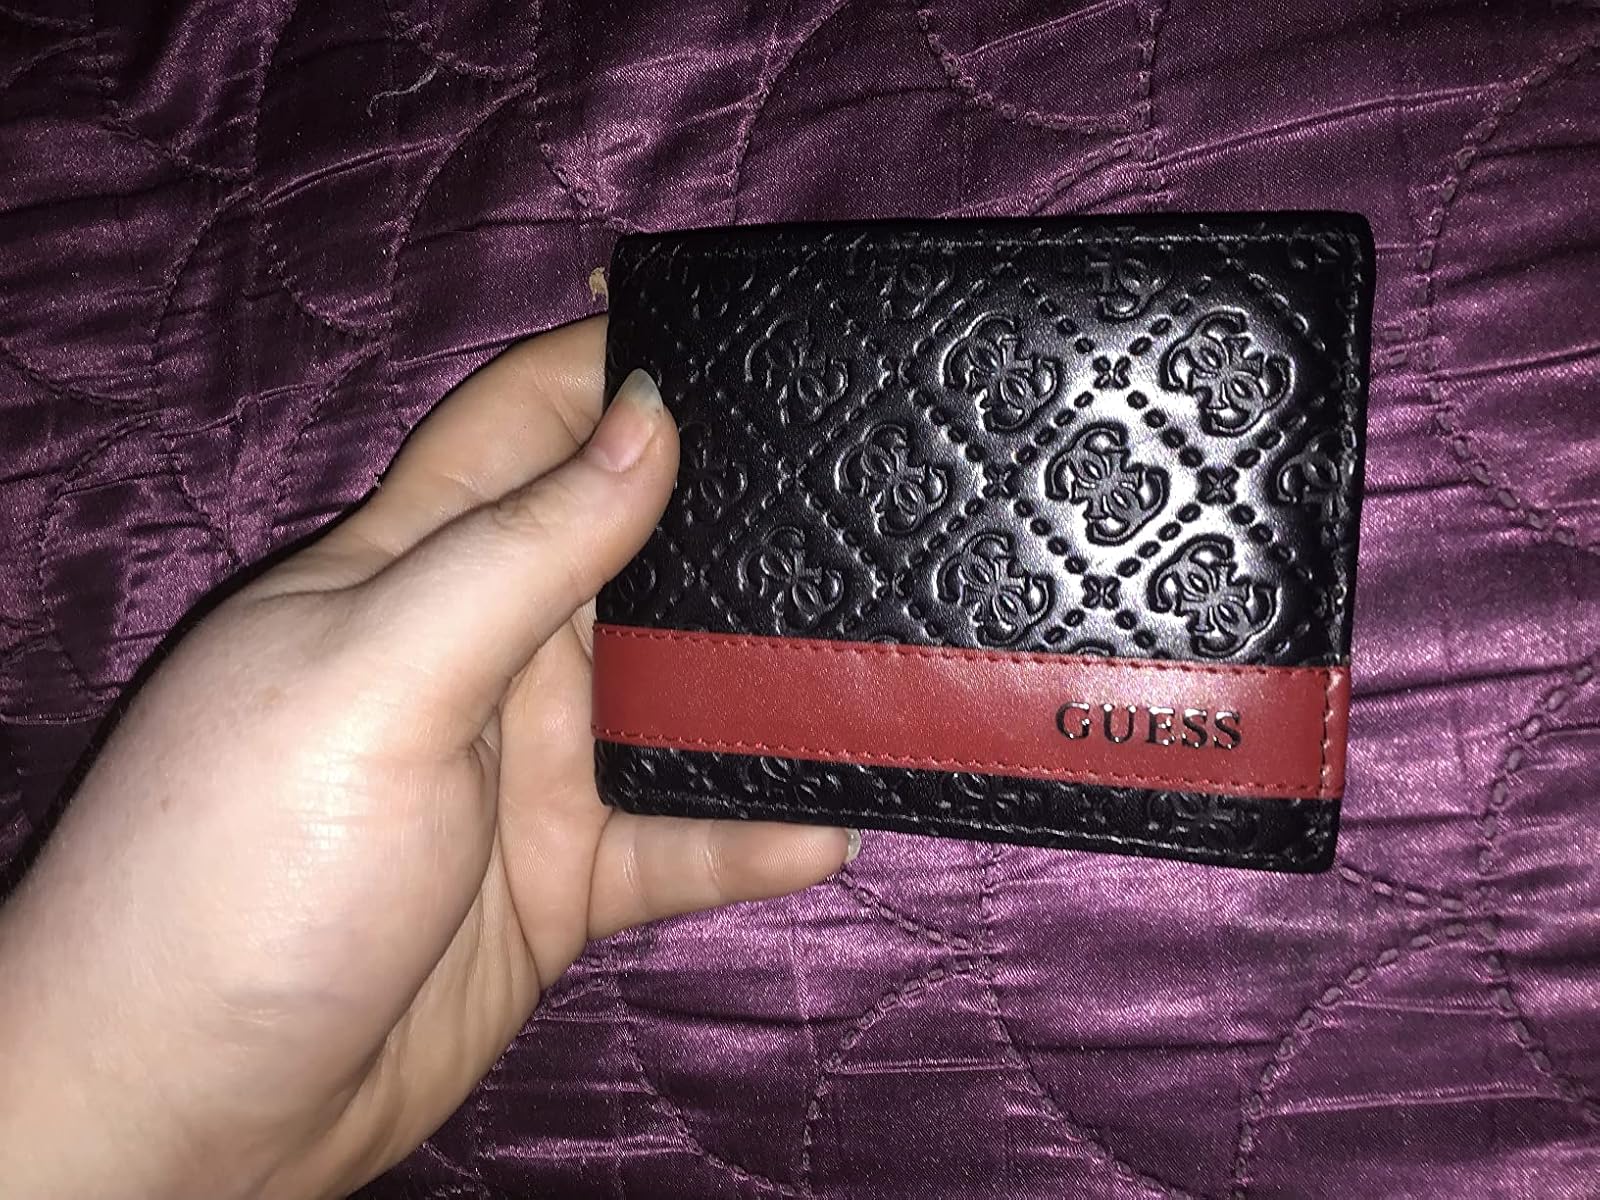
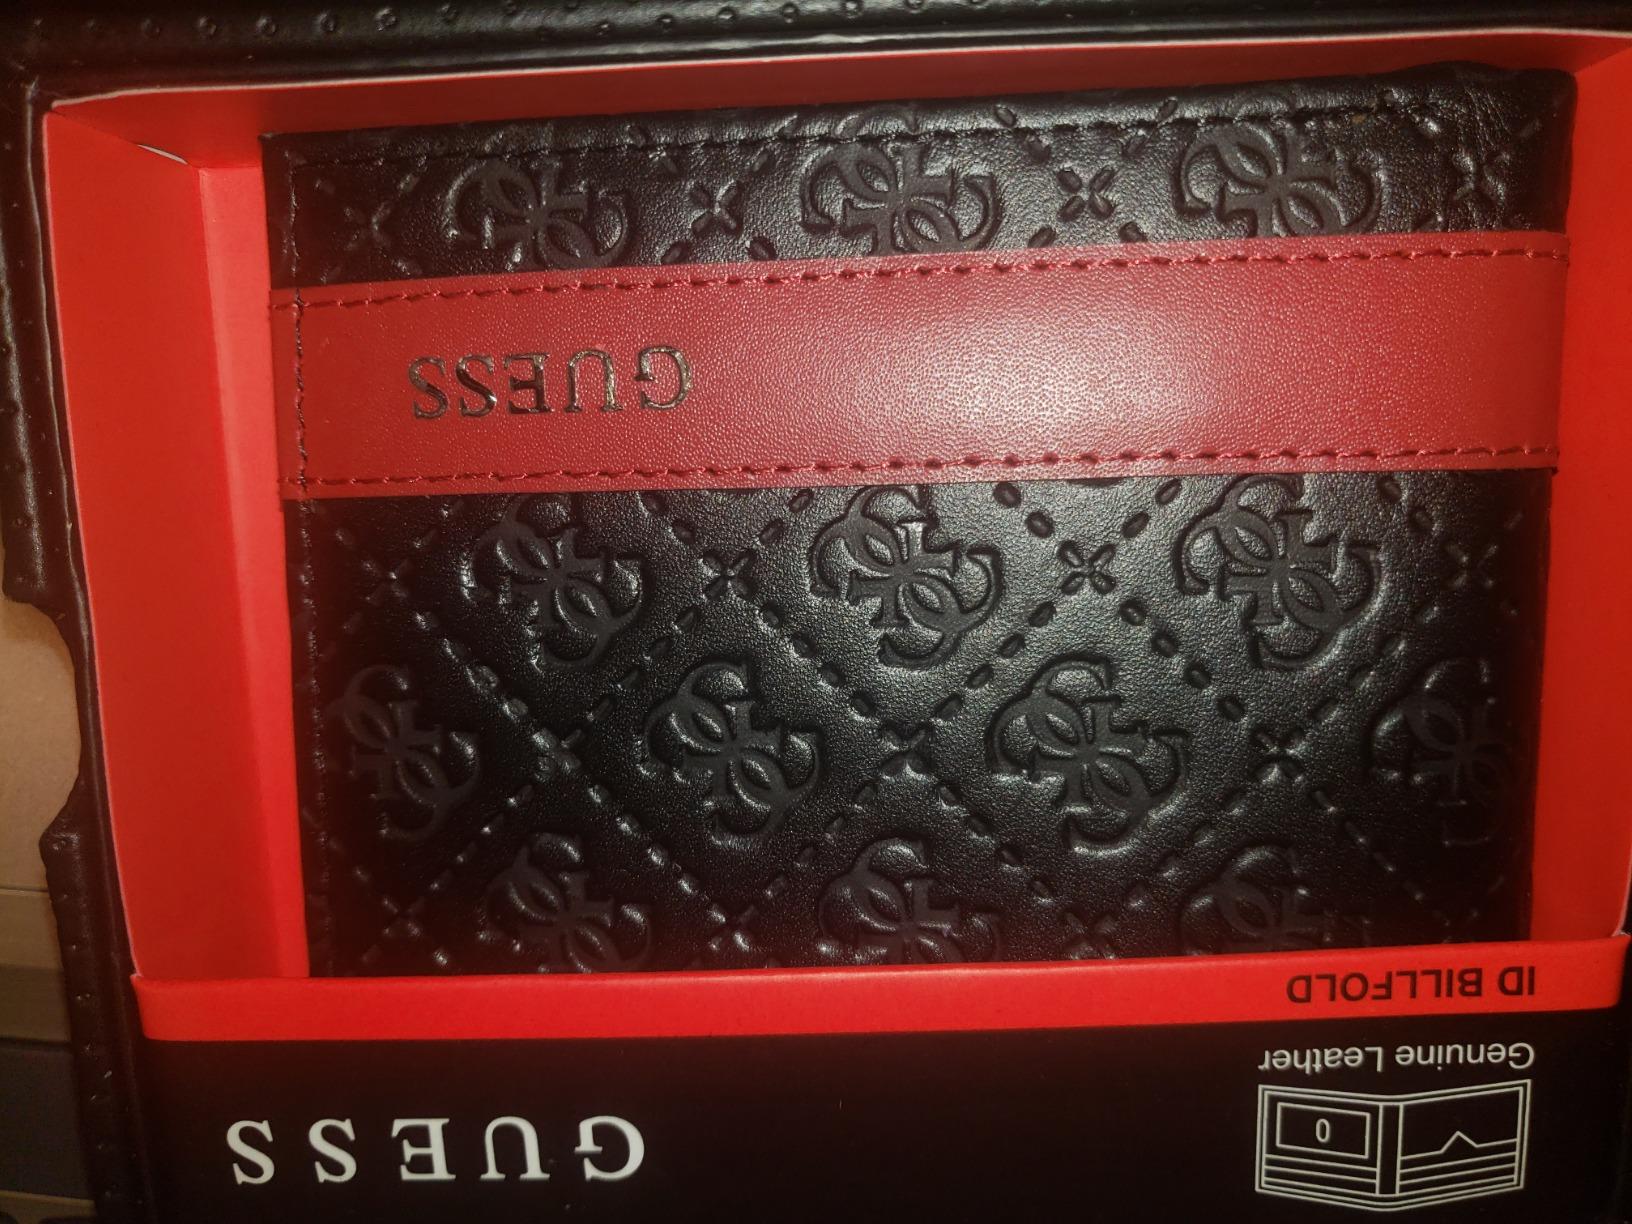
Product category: accessories_wallet
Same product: yes